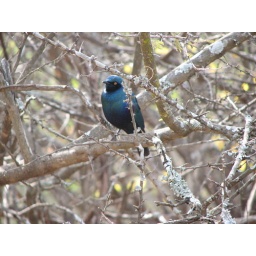
blue bird at Sabie River in Kruger